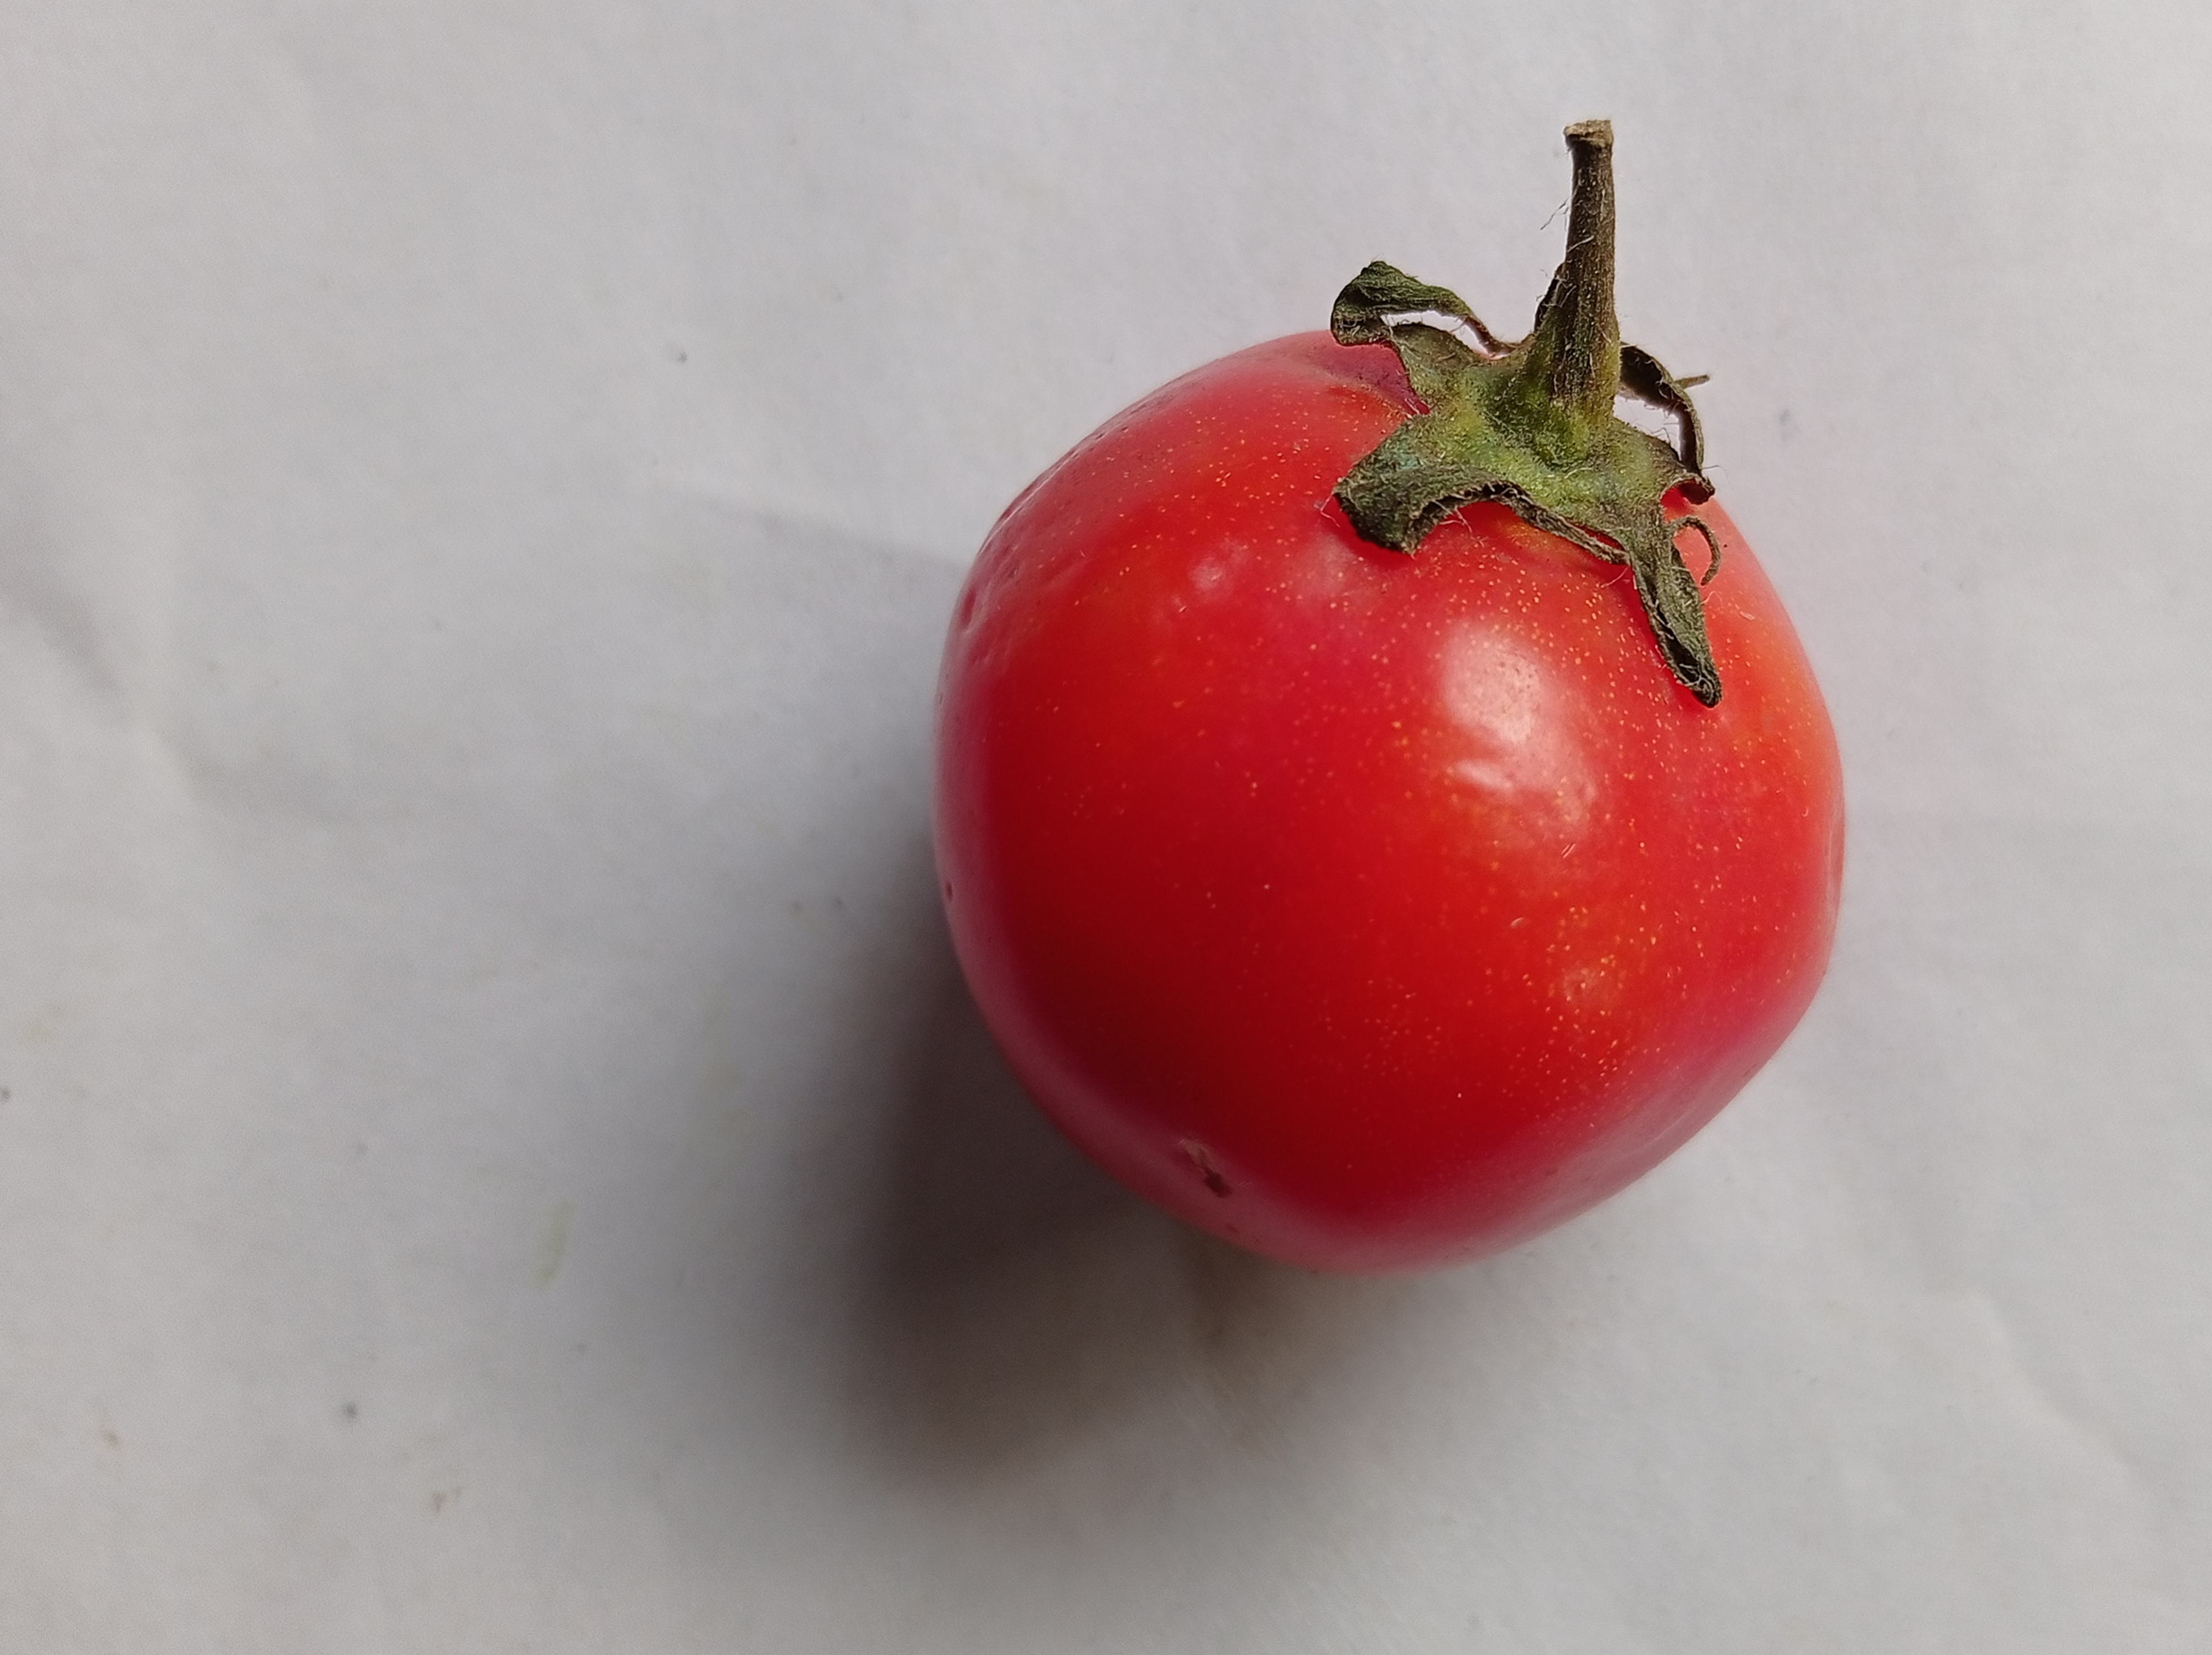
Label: Fresh